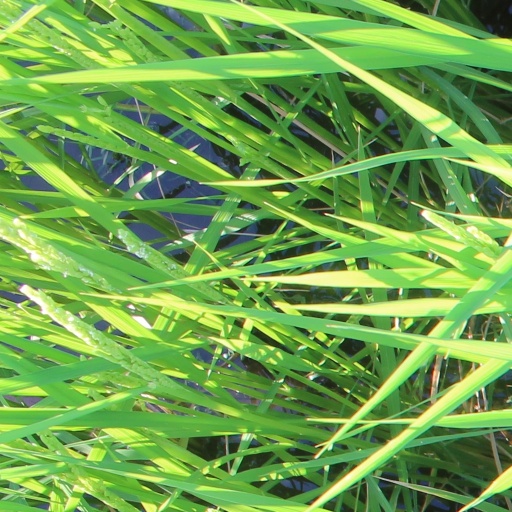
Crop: rice